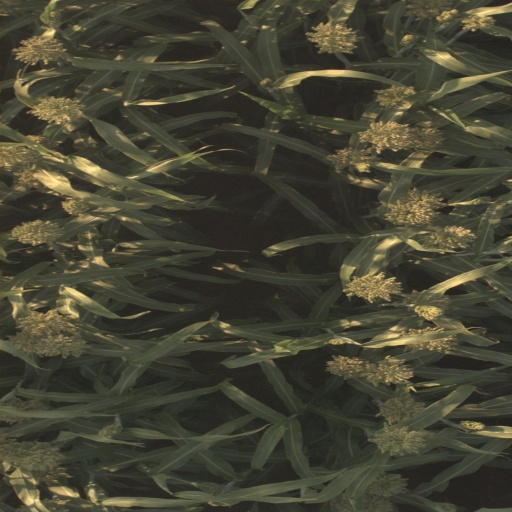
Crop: sorghum